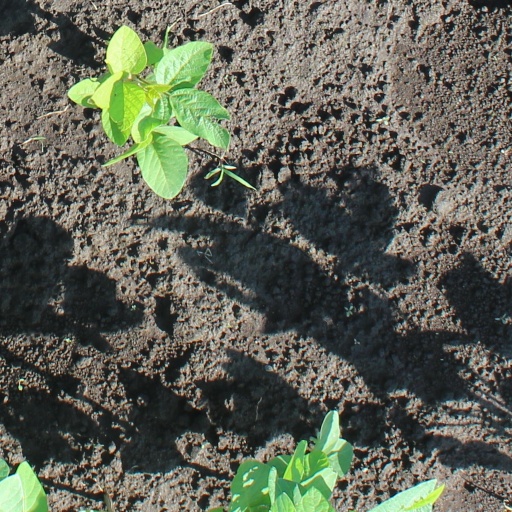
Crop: soybean